Mac Wiseman

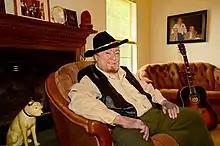
Wiseman in 2008

His musical career began as upright bass player in the Cumberland Mountain Folks, the band of country singer Molly O'Day. When Lester Flatt and Earl Scruggs left Bill Monroe's band, Wiseman became the guitarist for their new band, the Foggy Mountain Boys. Later he played with Bill Monroe's Bluegrass Boys.